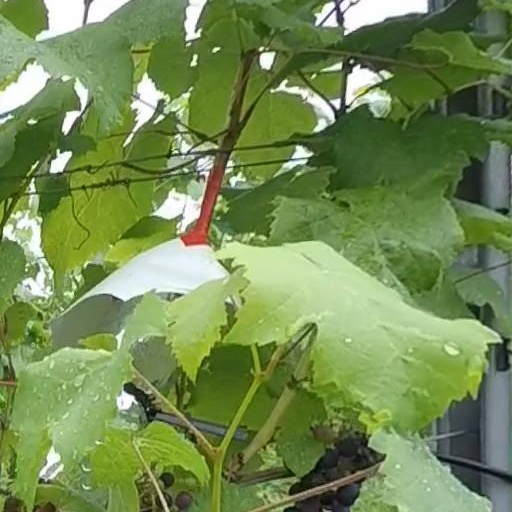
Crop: grape